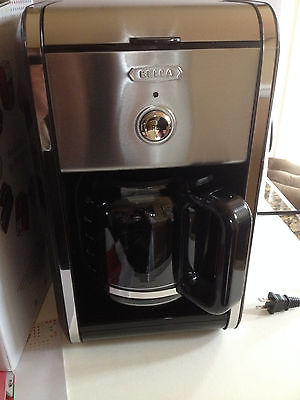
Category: coffee maker